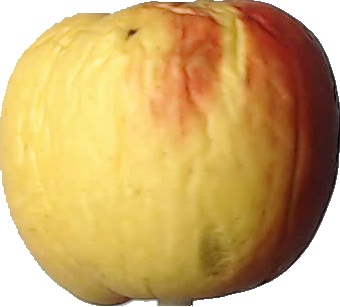
Label: apple_red_yellow_1